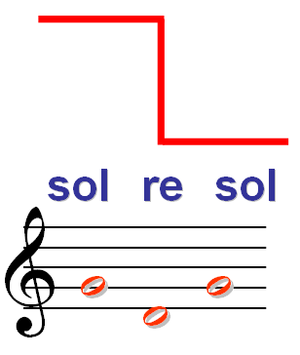
Le solresol est une langue construite inventée par François Sudre, dans le but de pouvoir parler à n'importe qui dans le monde avec des mots composés du nom des notes de musique : do, ré, mi, fa, sol, la, si.